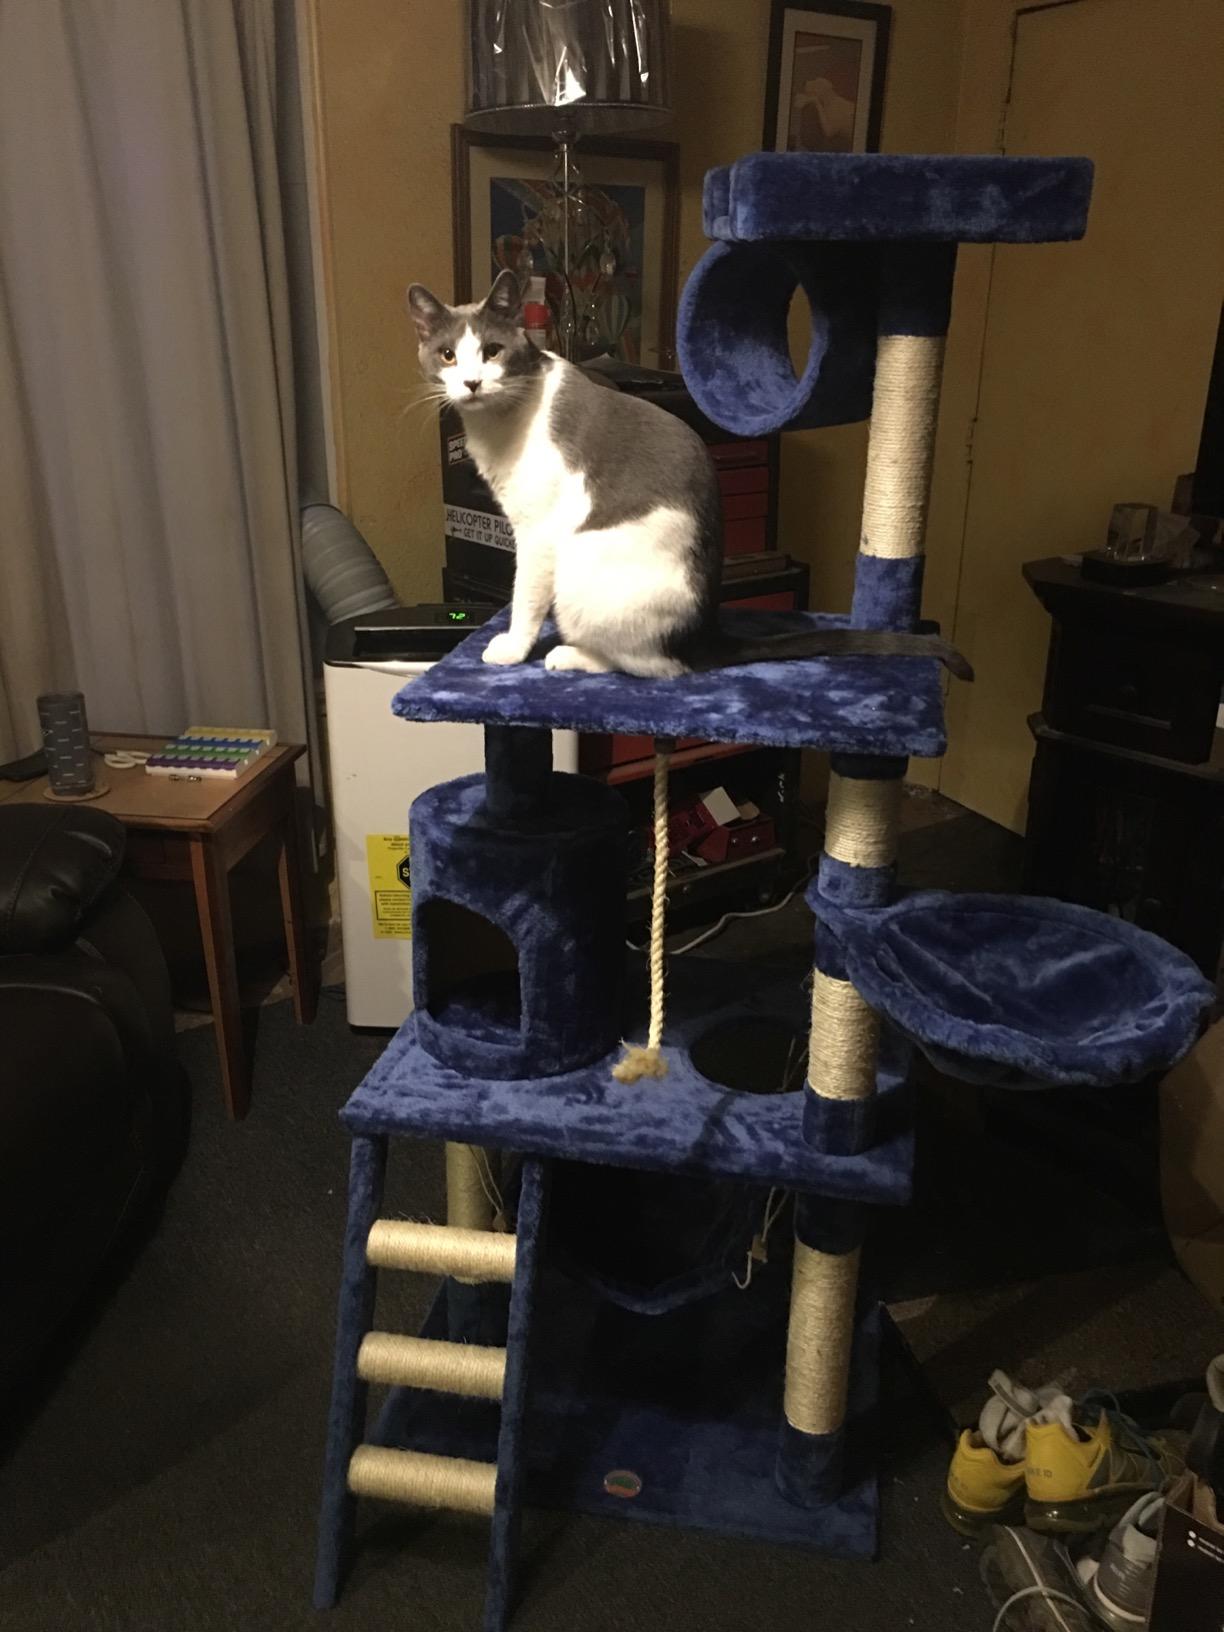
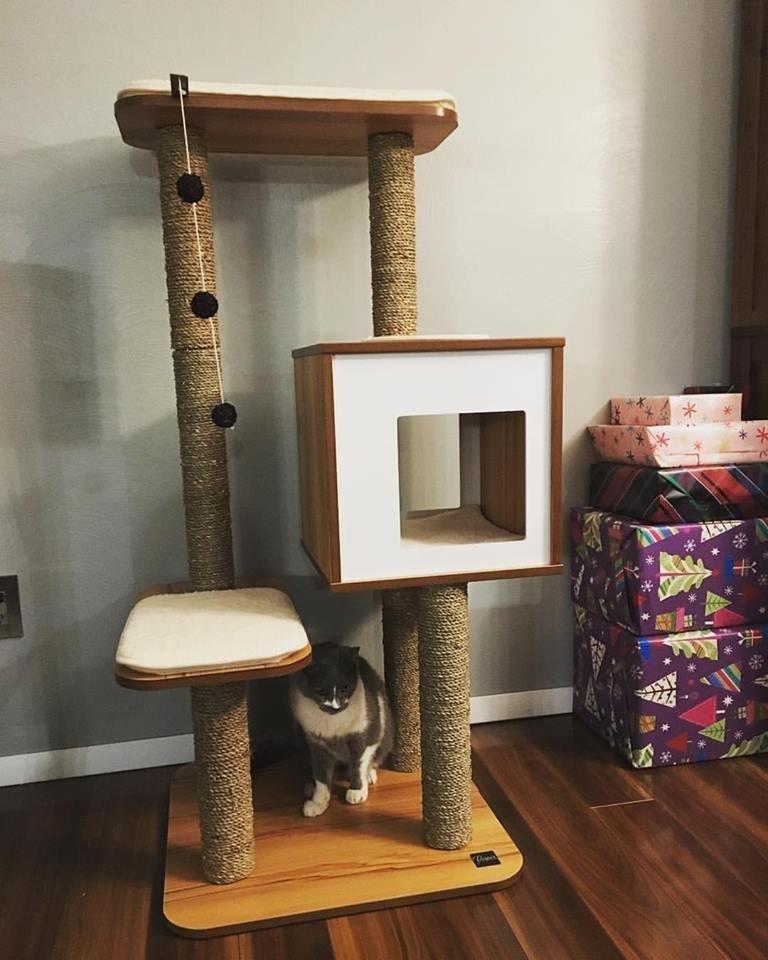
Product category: items_cat tree
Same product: no